Degenerative disc disease

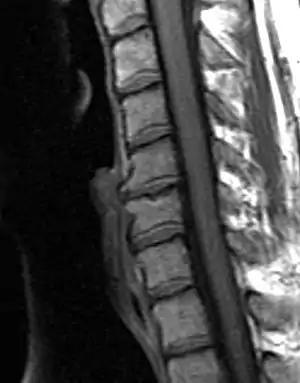
Degenerated disc between C5 and C6 (vertebra at the top of the picture is C2), with osteophytes anteriorly (to the left) on the lower portion of the C5 and upper portion of the C6 vertebral body.

Degenerative disc disease (DDD) is a medical condition typically brought on by the aging process in which there are anatomic changes and possibly a loss of function of one or more intervertebral discs of the spine. DDD can take place with or without symptoms, but is typically identified once symptoms arise. The root cause is thought to be loss of soluble proteins within the fluid contained in the disc with resultant reduction of the oncotic pressure, which in turn causes loss of fluid volume. Normal downward forces cause the affected disc to lose height, and the distance between vertebrae is reduced. The anulus fibrosus, the tough outer layers of a disc, also weakens. This loss of height causes laxity of the longitudinal ligaments, which may allow anterior, posterior, or lateral shifting of the vertebral bodies, causing facet joint malalignment and arthritis; scoliosis; cervical hyperlordosis; thoracic hyperkyphosis; lumbar hyperlordosis; narrowing of the space available for the spinal tract within the vertebra (spinal stenosis); or narrowing of the space through which a spinal nerve exits (vertebral foramen stenosis) with resultant inflammation and impingement of a spinal nerve, causing a radiculopathy.